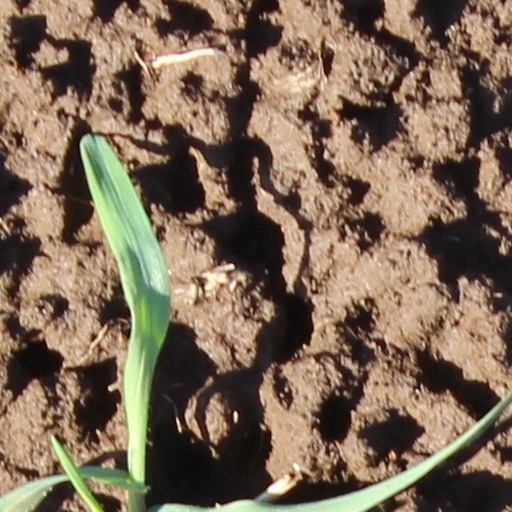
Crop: wheat